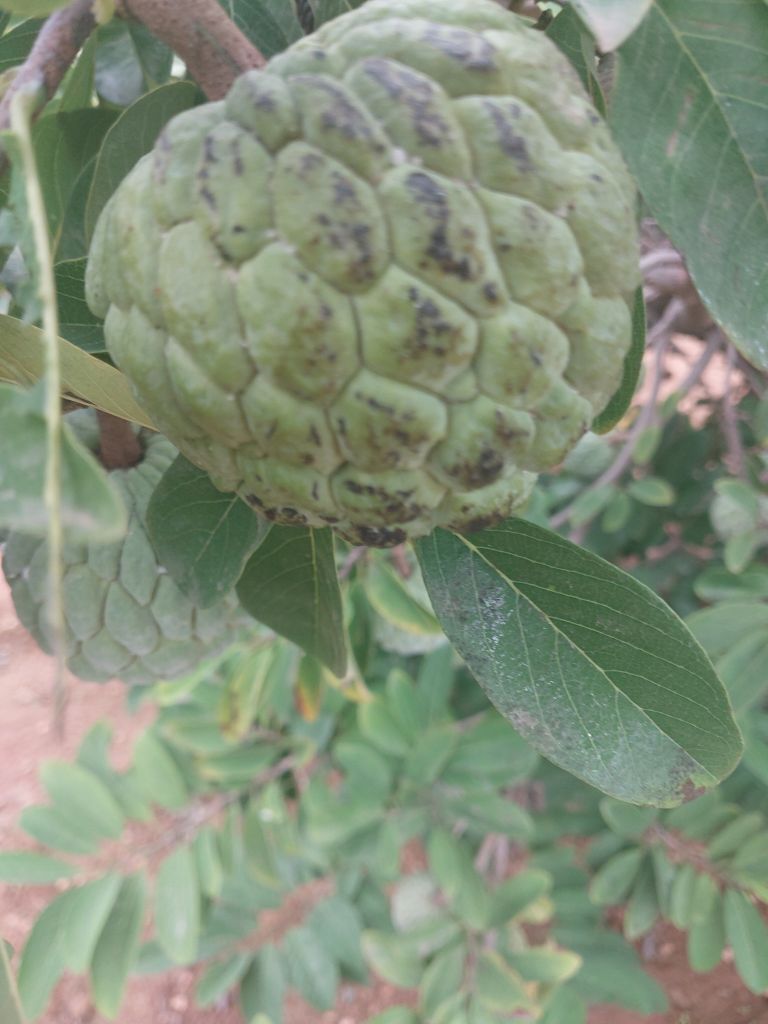
Disease label: Blank Canker